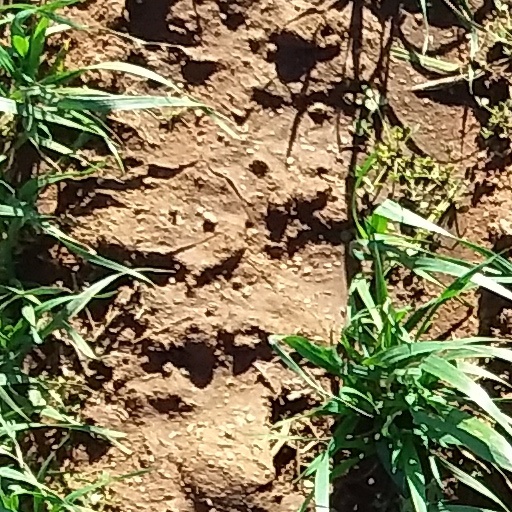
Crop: wheat